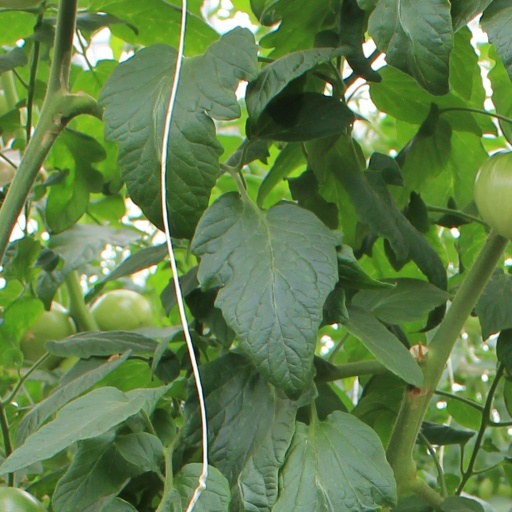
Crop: tomato